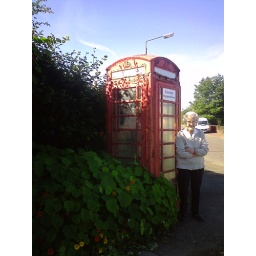
Mum keeps the garden around the phone box in the village.